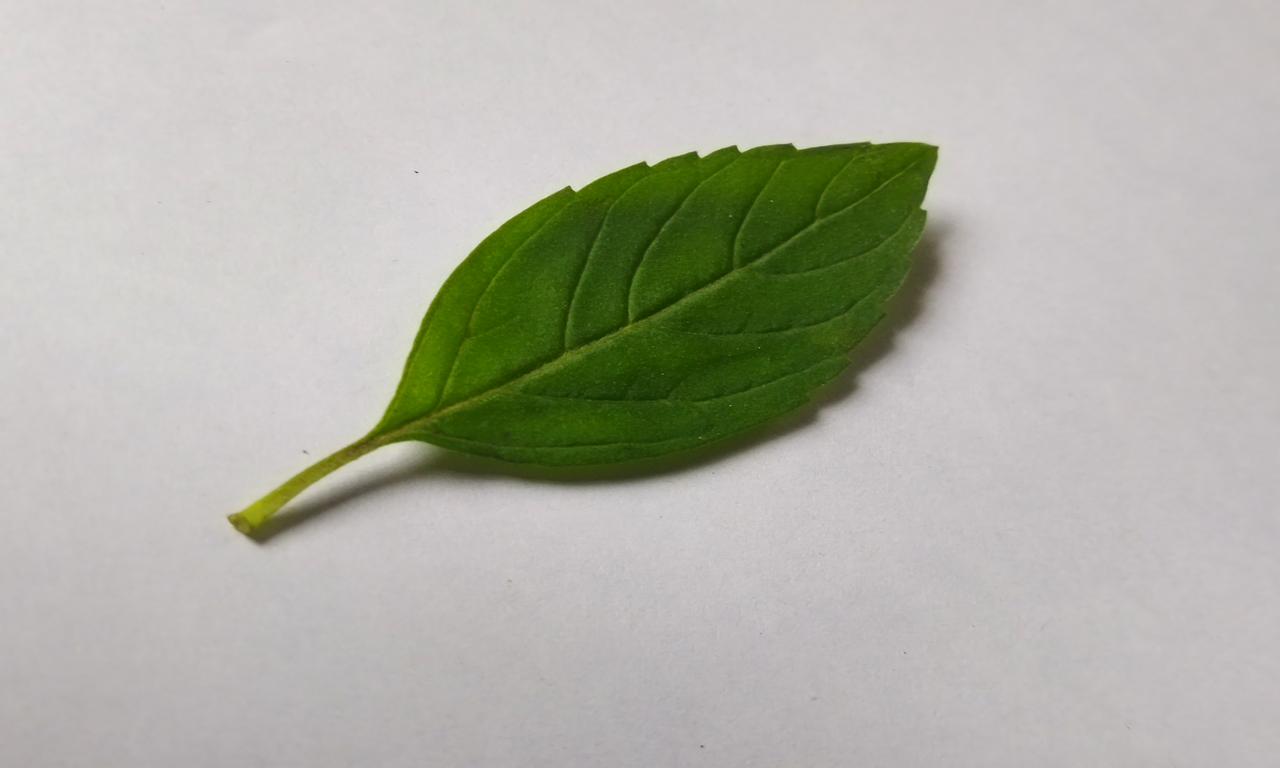
Label: Fresh